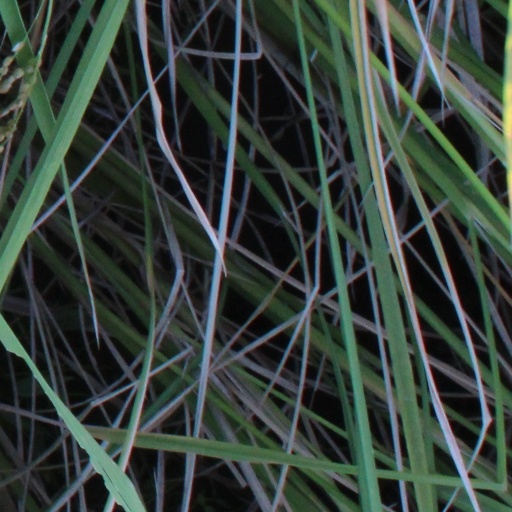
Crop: rice